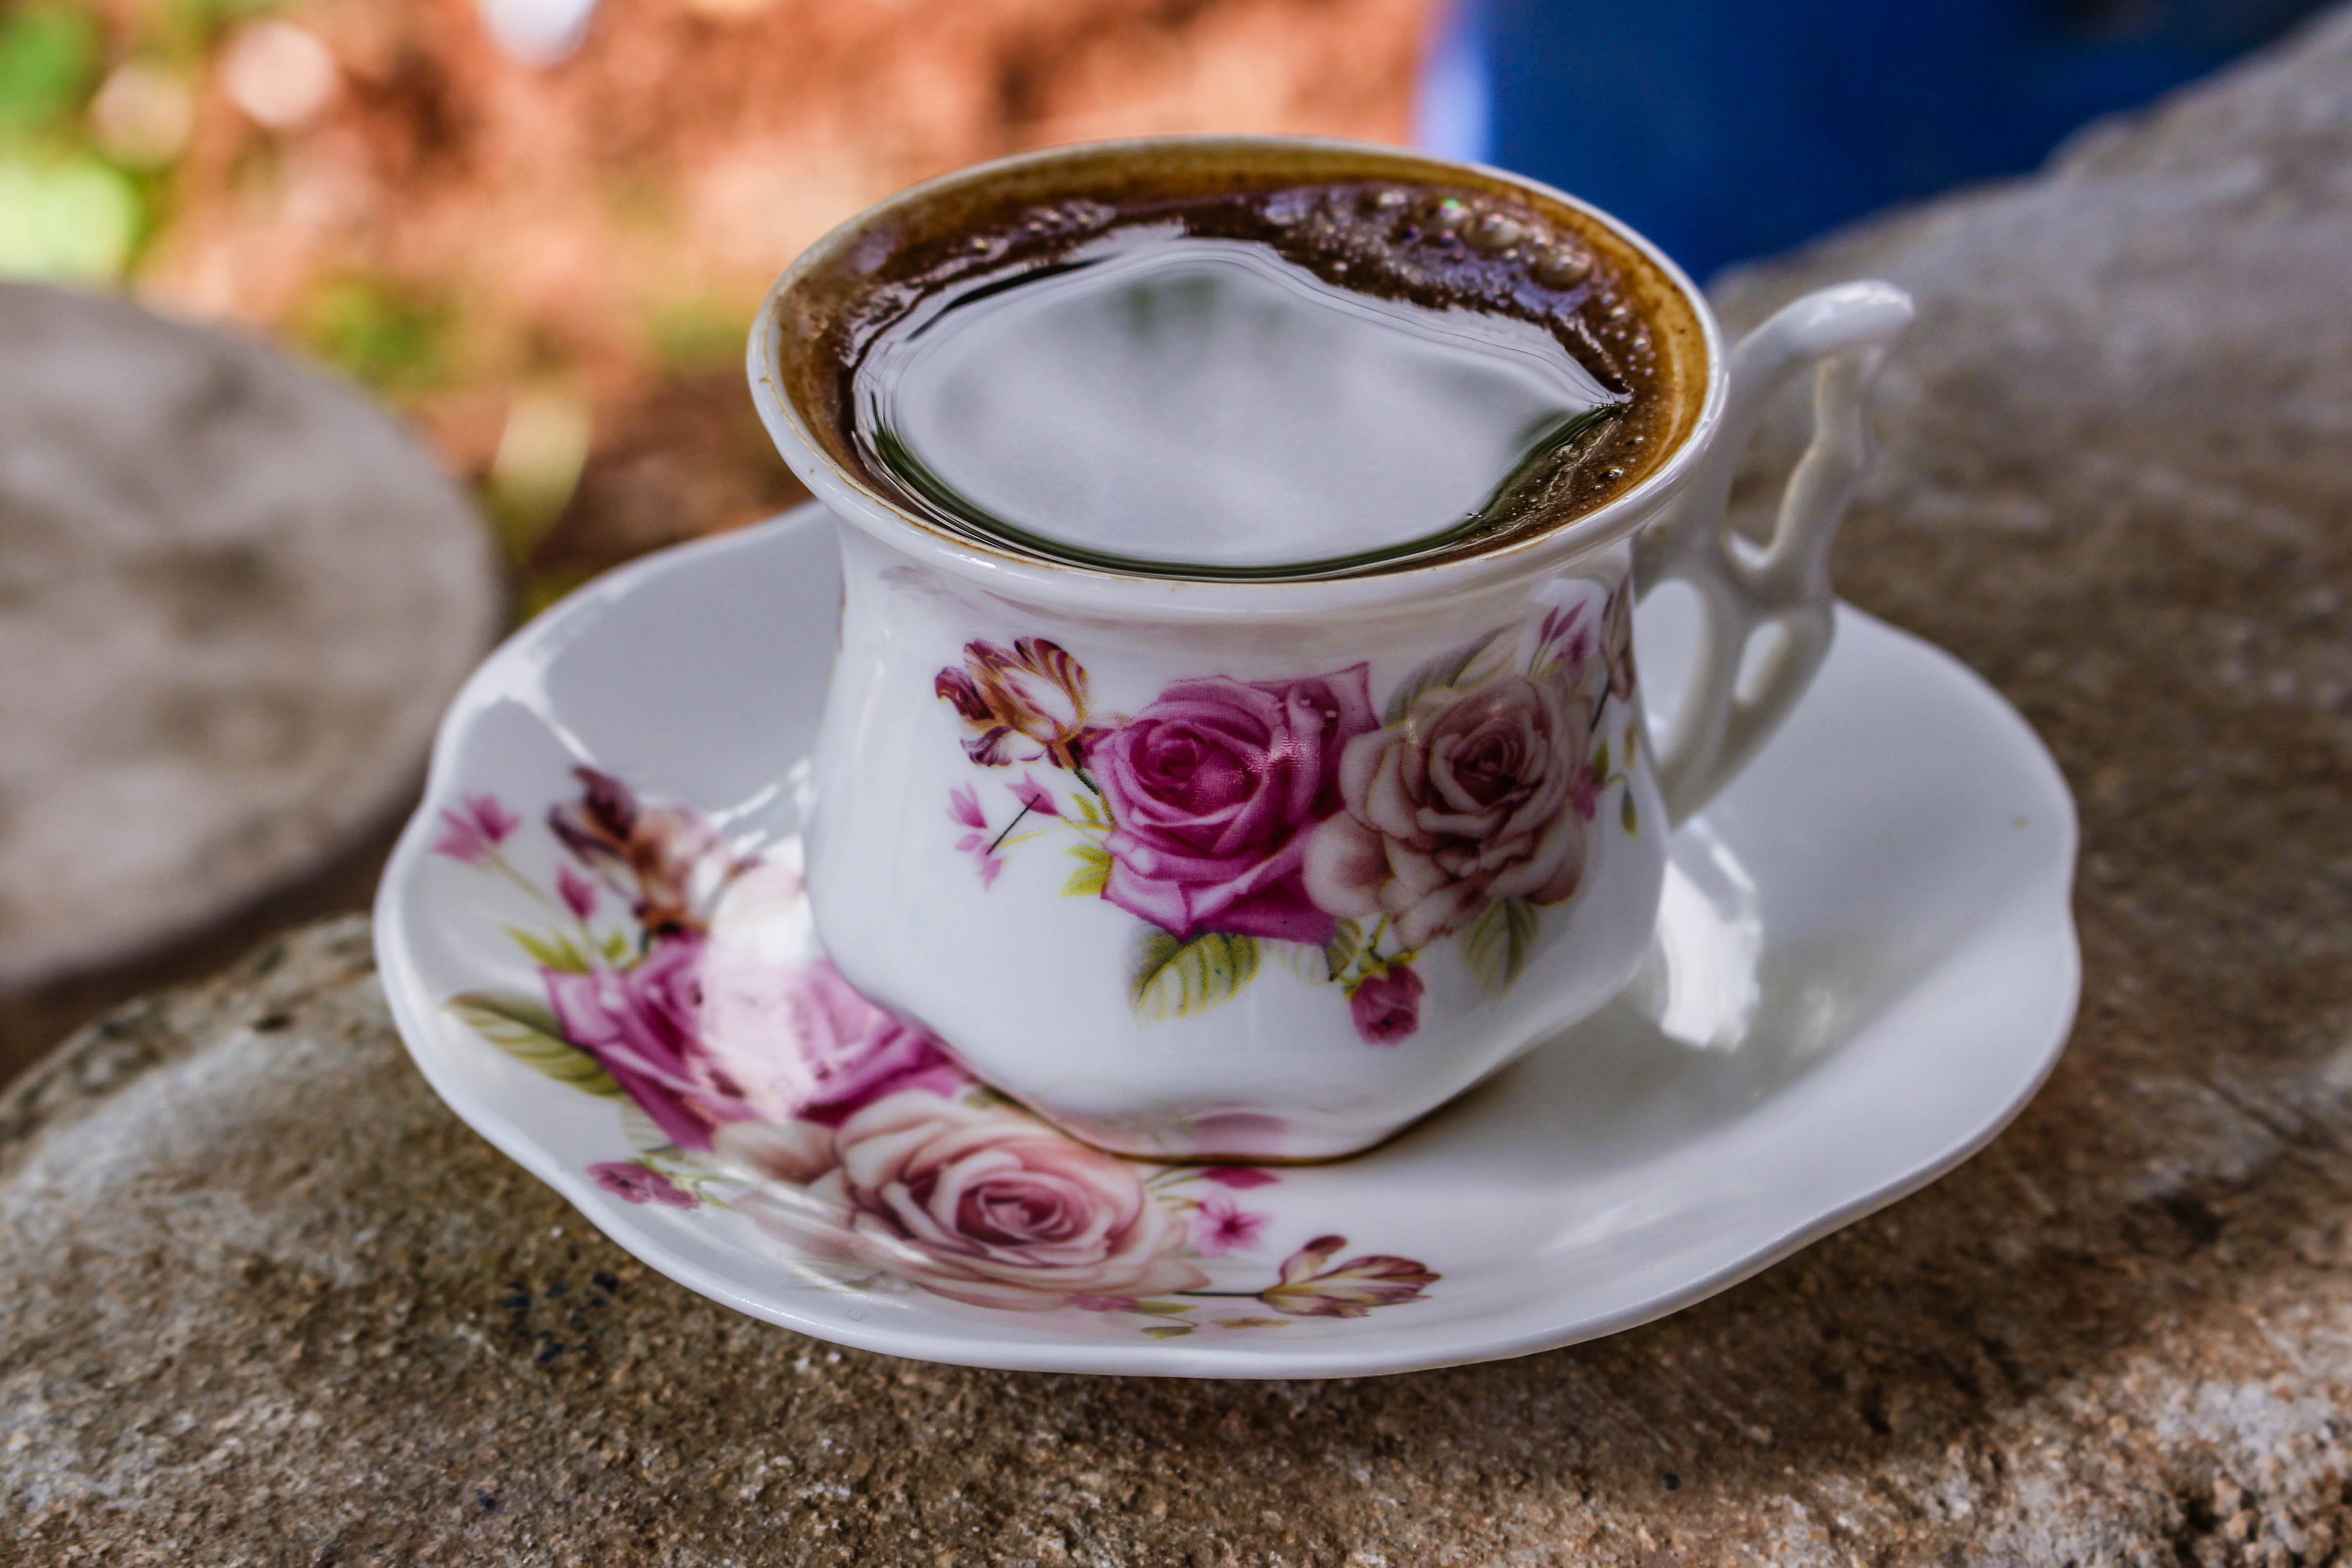
cup, coffee cup, teacup, porcelain, saucer, serveware, drinkware, tableware, turkish coffee, dishware, coffee, drink, plate, ceramic, food, petal, tea